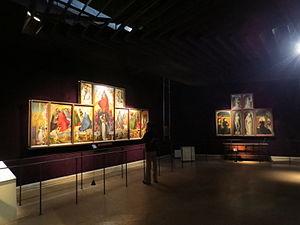
Polyptyque
Le Jugement dernier est un retable sous la forme d'un polyptyque en quinze panneaux du peintre Rogier de le Pasture dit Rogier van der Weyden, appartenant au mouvement des Primitifs flamands, peint entre 1443 et 1452 pour l'Hôtel-Dieu de Beaune sur commande de son fondateur le chancelier de l'État bourguignon Nicolas Rolin. Représentation du thème chrétien du Jour du jugement, il est à l'origine exposé au-dessus de l'autel de la chapelle de la grande salle des malades pauvres, pour que les malades puissent le voir de leur lit pendant les offices ; le retable était fermé les jours de semaine et ouvert les dimanches et jours de fêtes solennelles. L'œuvre est classée aux monuments historiques depuis le 10 octobre 1891.
Les Hospices de Beaune ou Hôtel-Dieu de Beaune est un Hôtel-Dieu / Hospices de style gothique flamboyant avec toiture en tuile vernissée de Bourgogne, fondé au XVᵉ siècle par le chancelier des ducs de Bourgogne Nicolas Rolin et son épouse Guigone de Salins, à Beaune en Bourgogne. Il est un des plus célèbres du monde, tant par sa fastueuse et remarquable architecture traditionnelle bourguignonne que par son prestigieux domaine viticole bourguignon dont la production est historiquement vendue aux enchères pour financer son fonctionnement, sous le nom de vente des hospices de Beaune. Actif jusque dans les années 1960, classé aux monuments historiques depuis 1862, il est à ce jour un musée d'histoire de la médecine et expose entre autres le polyptyque Le Jugement dernier de Rogier van der Weyden.